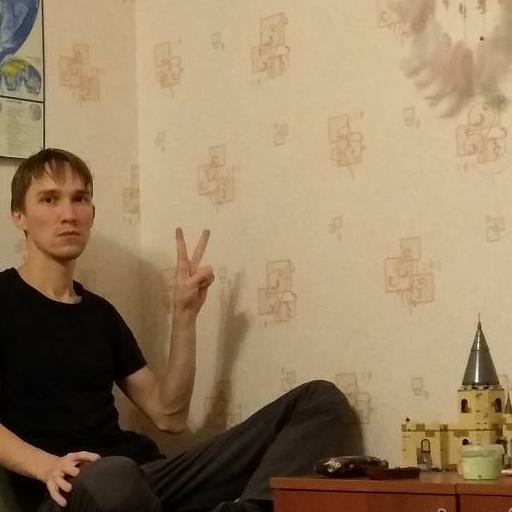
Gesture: peace